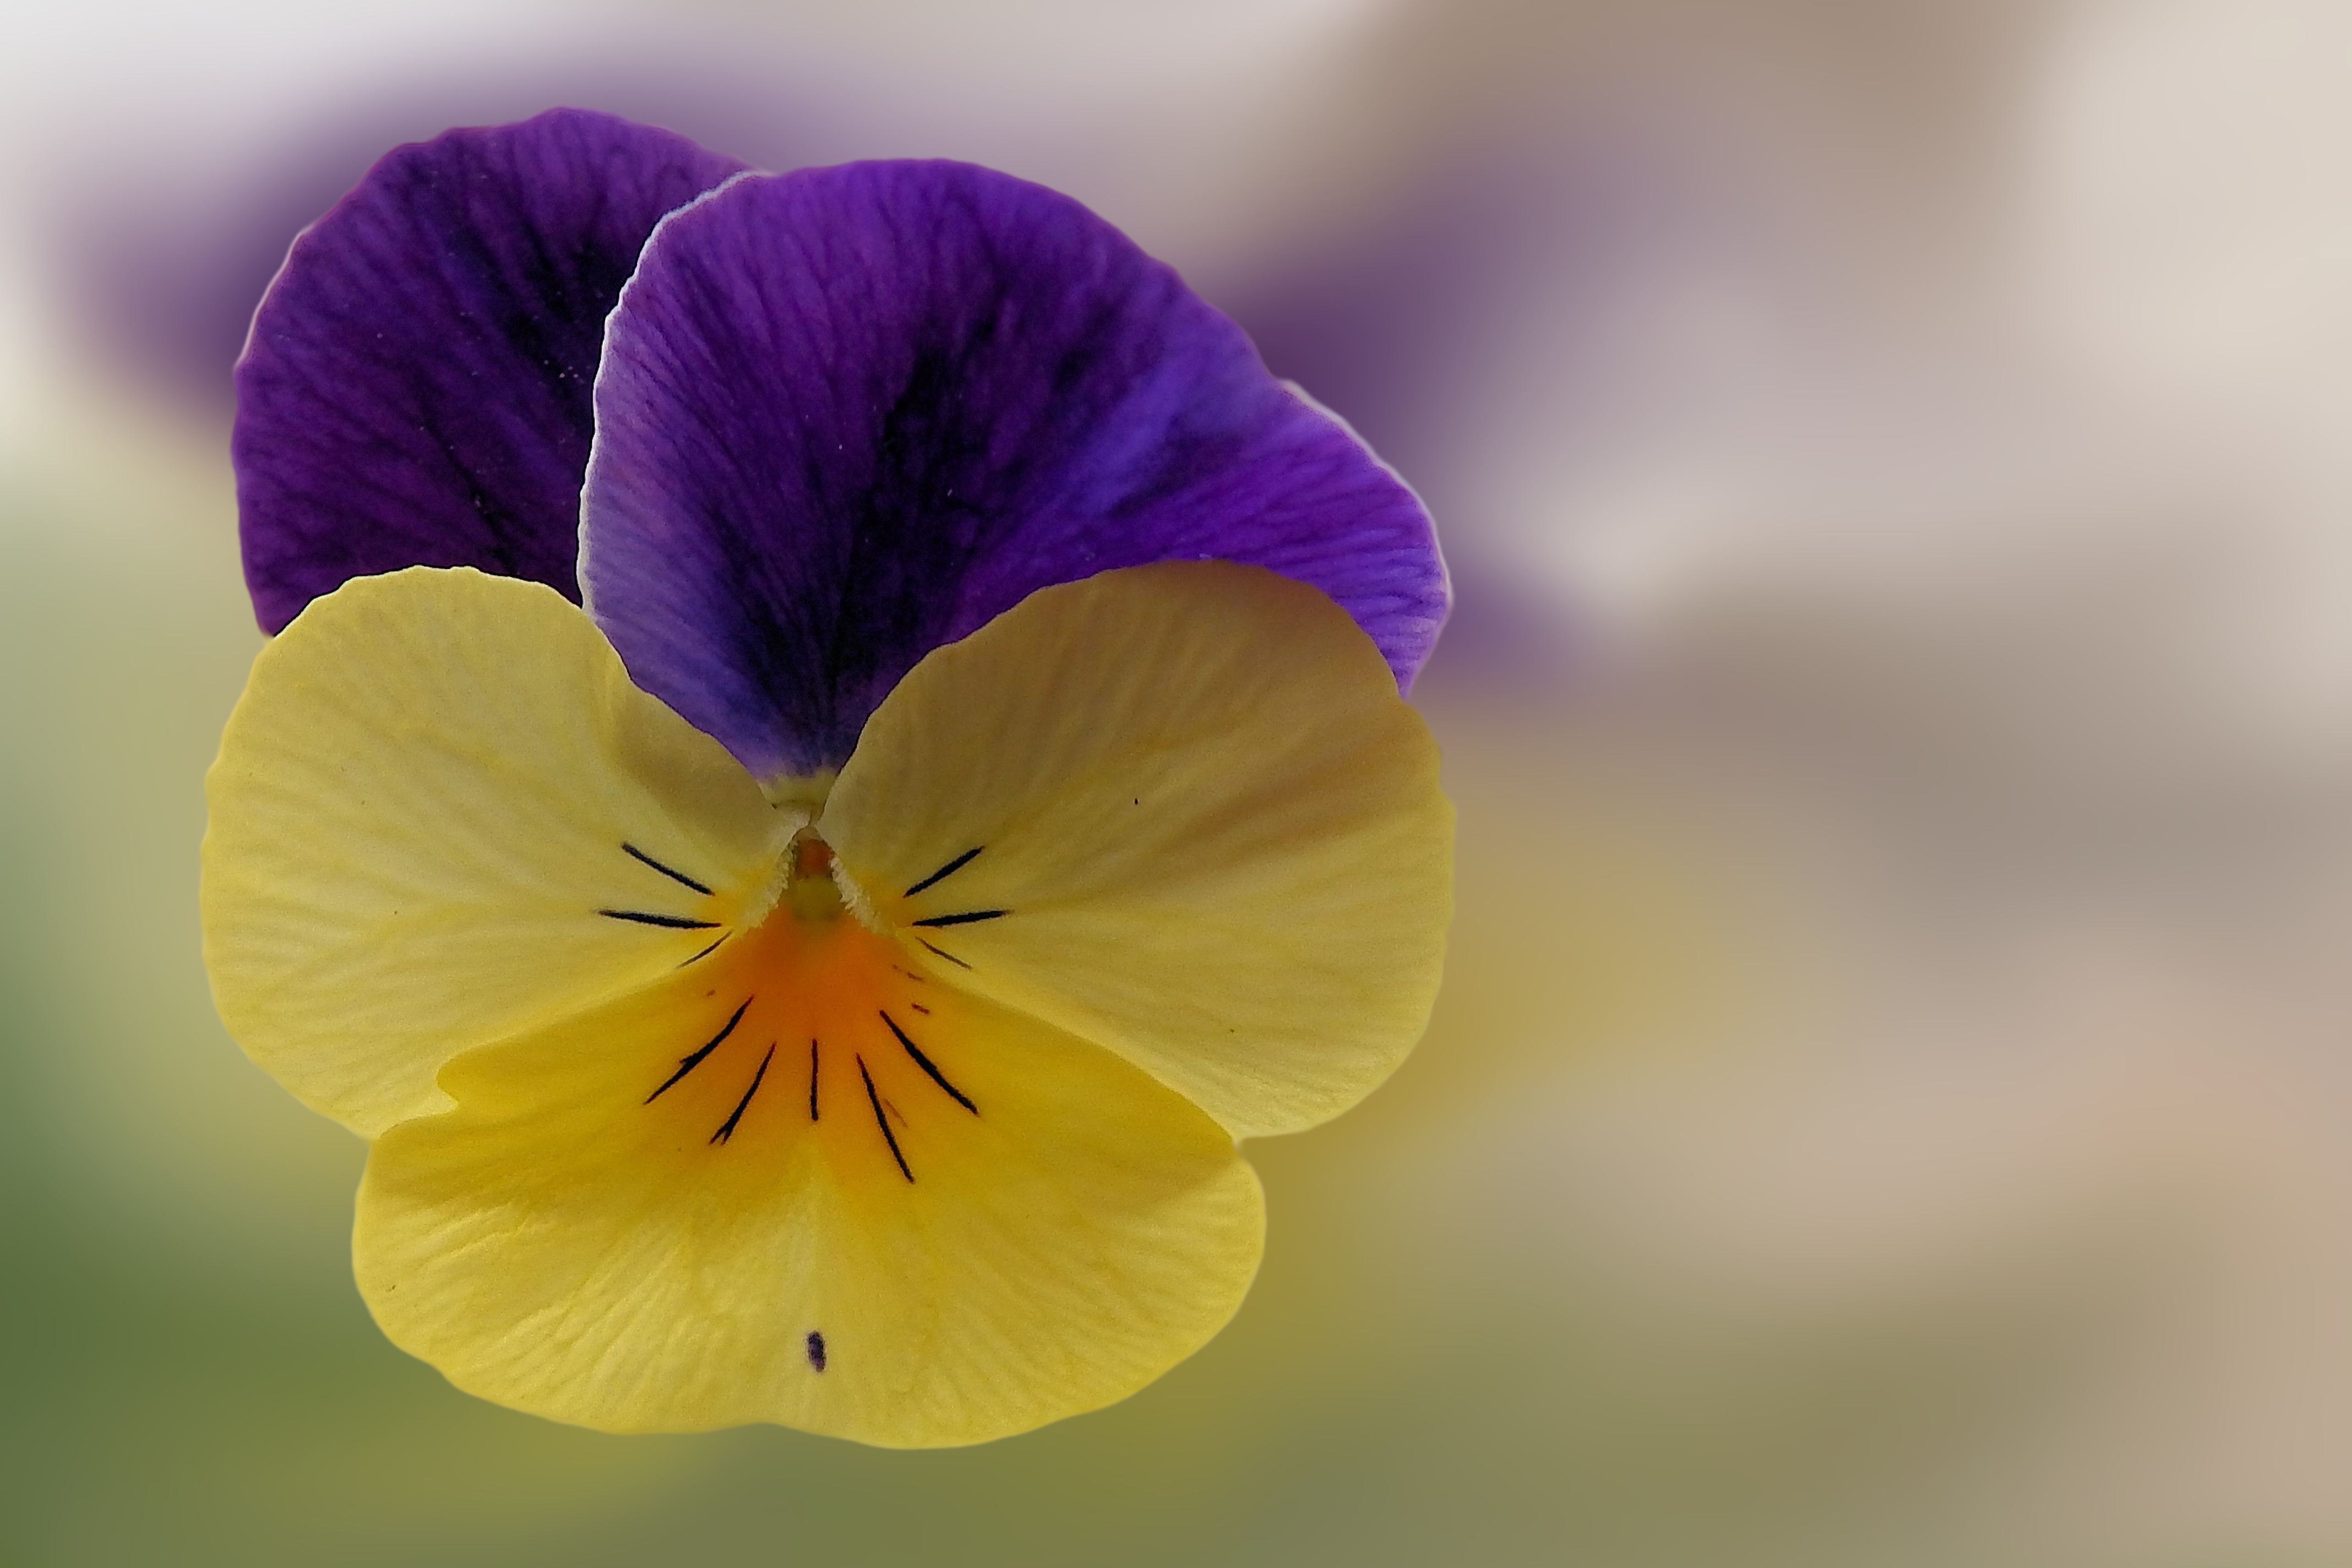
blossom, plant, photography, flower, petal, bloom, botany, yellow, flora, wildflower, close up, iris, eye, violet, organ, viola, macro photography, pansy, flowering plant, plant stem, land plant, violet family